Everson Griffen

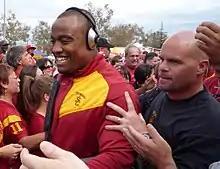
Griffen heading into Notre Dame Stadium with then-defensive coor. Nick Holt.

In the fall practice before his freshman season, Griffen and veteran defensive end Kyle Moore got into heated competition that culminated with a fight during practice; the two reconciled and are now friends. During spring practices, former USC coach Pete Carroll staged a prank by having the Los Angeles Police Department enter a team meeting and arrest Griffen for “physically abusing a freshman” (Trojans offensive guard Matt Meyer); Griffen was previously aware of the prank.